UCLA Bruins men's basketball retired numbers

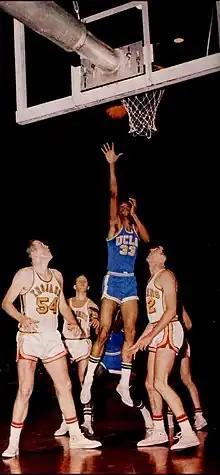
Lew Alcindor (blue), now Kareem Abdul-Jabbar, against the USC Trojans in the 1966–67 season.

Numbers retired by UCLA were originally limited to three-time consensus All-Americans. In 1990, Kareem Abdul-Jabbar, known as Lew Alcindor during his UCLA career, and Bill Walton were the first to have their numbers retired. The ceremony was held in conjunction with the 25th anniversary of Pauley Pavilion. Wooden valued team play over individual accolades, and he opposed retiring numbers. "What about the fellows who wore that number before?" Wooden asked. "Didn't they contribute to the team?" Wooden did think highly of Abdul-Jabbar and Walton. "If such a thing can be deserved, it'd be Alcindor and Walton. But I don't think it would be anyone else," said Wooden.